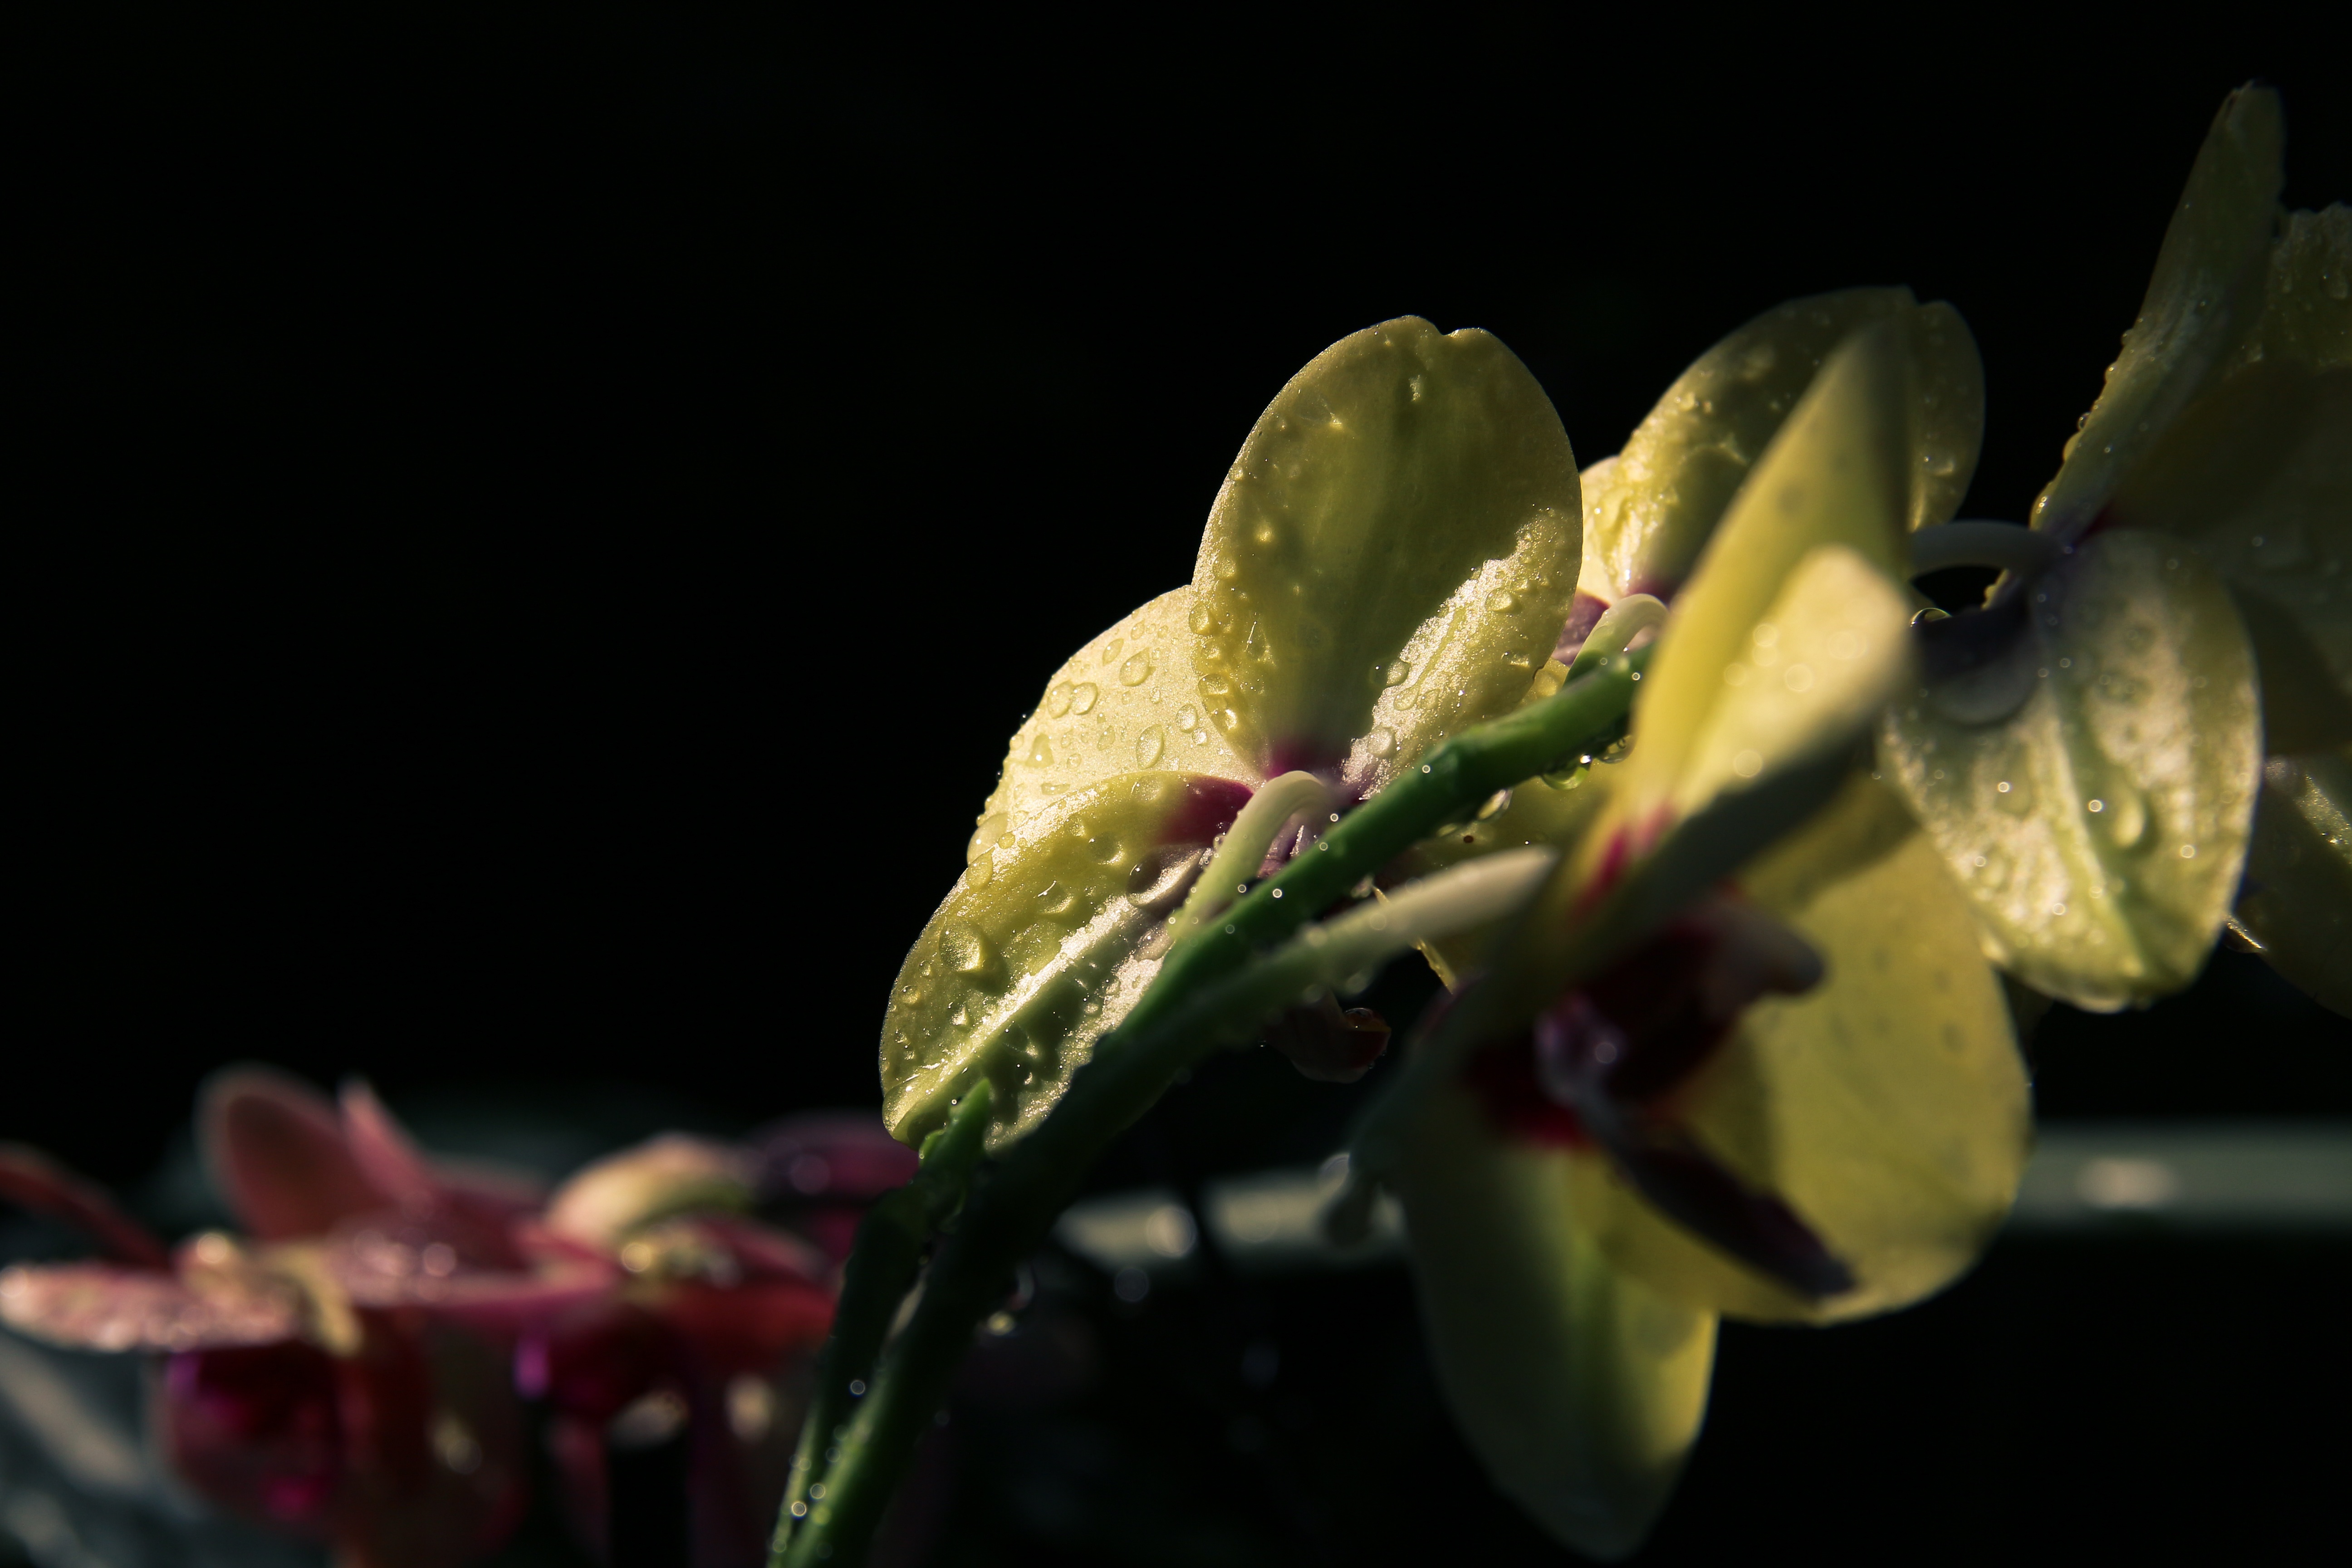
nature, branch, blossom, plant, photography, leaf, flower, petal, green, botany, yellow, flora, orchid, wildflower, close up, bud, macro photography, flowering plant, plant stem, land plant